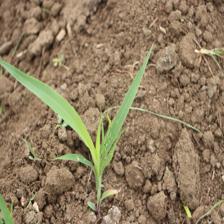
Label: Sorghum